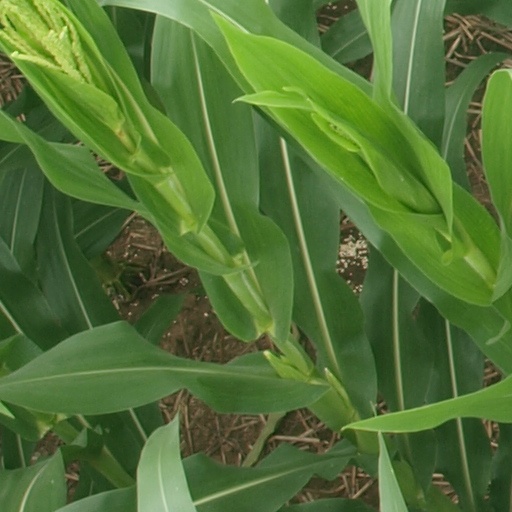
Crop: maize; corn